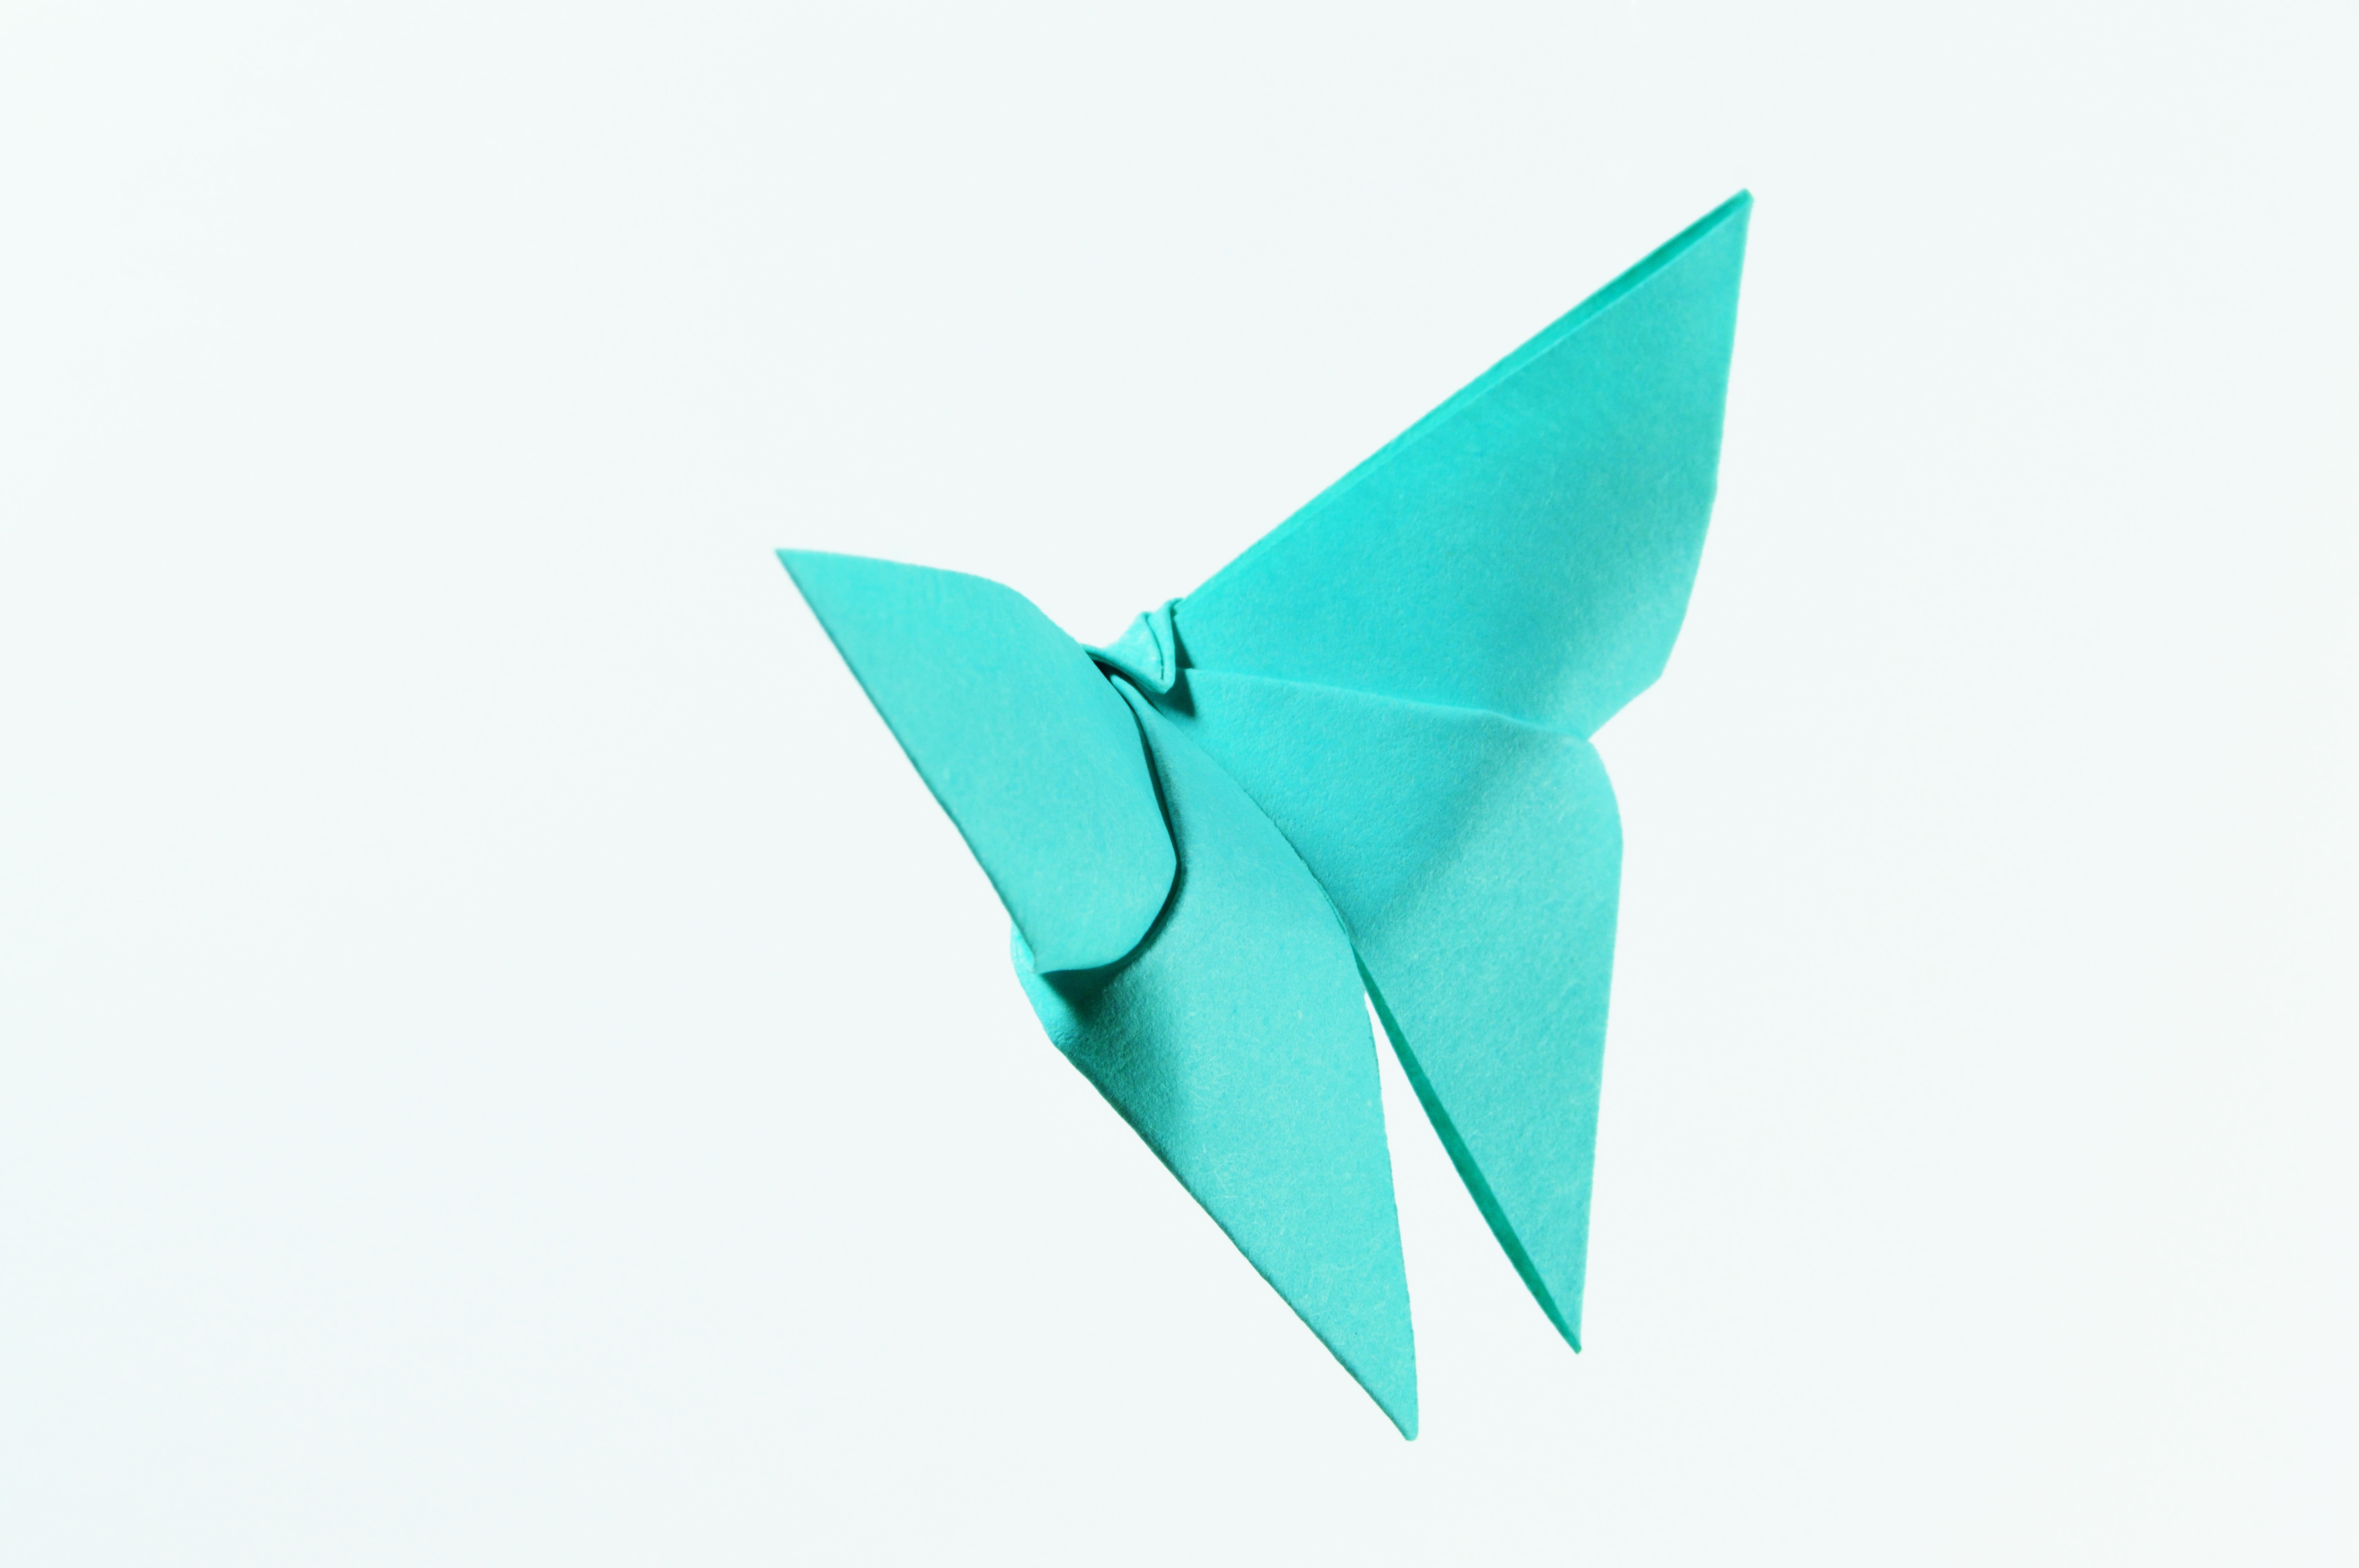
nature, wing, abstract, wheel, isolated, decoration, spring, green, insect, asia, blue, butterfly, japan, paper, toy, fauna, art, japanese, culture, traditional, approach, origami, art paper, origami paper